Graeme Swann

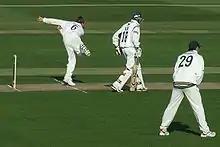
Swann bowling for Nottinghamshire against Leicestershire in 2007

Against Leicestershire in 1998 he scored 92 and 111, his maiden first-class half-century and century. Touring South Africa and Zimbabwe with the England A-team that winter, Swann took 21 wickets at 25.61 and averaged 22 with the bat. "Wisden" commented,